Andrés Iniesta

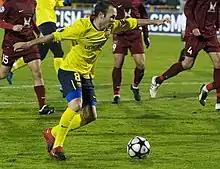
Iniesta playing against Rubin Kazan in the UEFA Champions League, October 2009

At the start of the 2008–09 season, in September 2008, Iniesta was elected the fourth-choice captain behind, in order of preference, Carles Puyol, Xavi and Víctor Valdés; all four were products of the Barcelona youth system. His performances throughout the season were highly lauded, and he received standing ovations both in Barcelona at the Camp Nou, as well as from rival supporters in away matches. A leg injury sustained in mid-November 2008 left Iniesta sidelined until 3 January; initially expected to return to action in six weeks, he did not want to come back until he was 100 percent. Upon his return to action on 3 January, as a 65th-minute substitute against Mallorca, he scored a crucial goal after just ten minutes on the pitch and completed a Barcelona comeback in front of the Camp Nou. 3 days later, he captained Barcelona for the first time in an official match, a 3–1 victory against Atlético Madrid at the Vicente Calderón in the round-of-16 first leg of the Copa del Rey.